Meg Christian

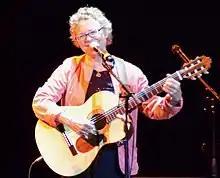
Christian performing in January 2013

Meg Christian (born 1946 in Lynchburg, Virginia) is an American folk singer associated with the women's music movement.